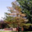
Label: pine_tree